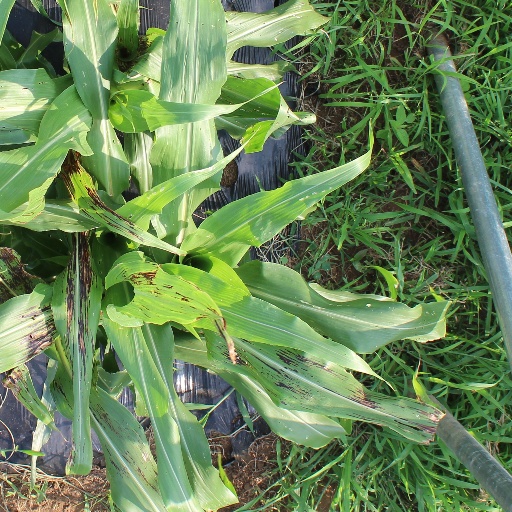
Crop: sorghum